Captain Ken

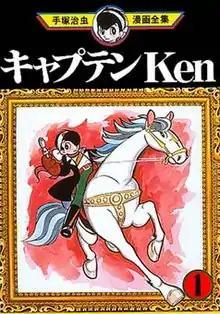
Cover of "Captain Ken" volume 1 from the Osamu Tezuka Manga Complete Works edition.

is a manga series by Osamu Tezuka that was serialized in Shogakukan's "Weekly Shōnen Sunday" from December 18, 1960 to August 20, 1961. The published chapters were collected in two volumes.